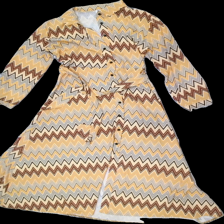
View: front
Type: Dress
Category: Ladies
Brand: Not in the list
Brand text on label: Stail
Colors: Yellow, Brown, Beige, Multicolor
Material: 100% Polyester
Pattern: Other
Cut: Long
Season: All
Price range: 100-150
Recommended usage: Reuse